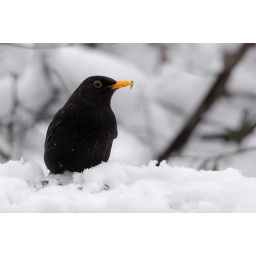
Curious blackbird in white snow.